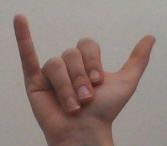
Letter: ya